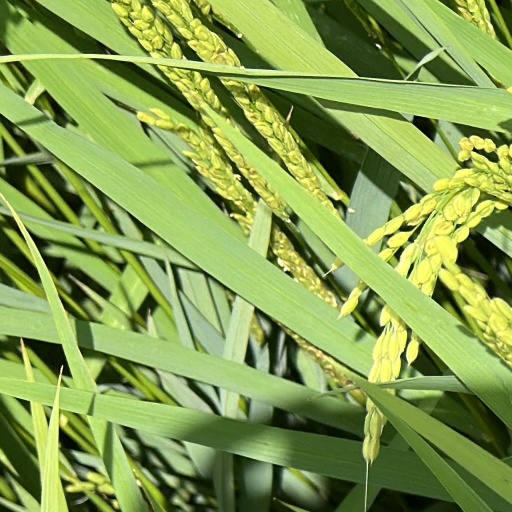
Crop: rice